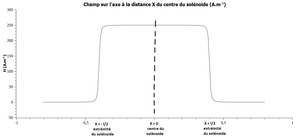
Graphique du champ magnétique créé à une distance x du centre d'un solénoïde, pour I= 0,2A.
Un solénoïde est un dispositif constitué d'un fil électrique en métal enroulé régulièrement en hélice de façon à former une bobine longue. C'est pourquoi le solénoïde prend aussi le terme de bobine. Parcouru par un courant alternatif ou continu, il produit un champ magnétique dans son voisinage, et plus particulièrement à l'intérieur de l'hélice. La force du champ magnétique dépend de l'intensité du courant ainsi que de la forme du fil. C'est au cours de l'année 1820 qu'André-Marie Ampère imagina le nom de solénoïde, lors d'une expérience sur les courants circulaires. Dans l’industrie, le terme solénoïde est aussi utilisé pour se référer à un transducteur. Lorsqu'il est parcouru par une énergie électrique, il va créer une force selon son axe d’enroulement.